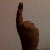
The image shows a hand gesture representing the number 1 in Indian Sign Language.